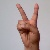
The image shows a hand gesture representing the letter 'V' in Indian Sign Language.